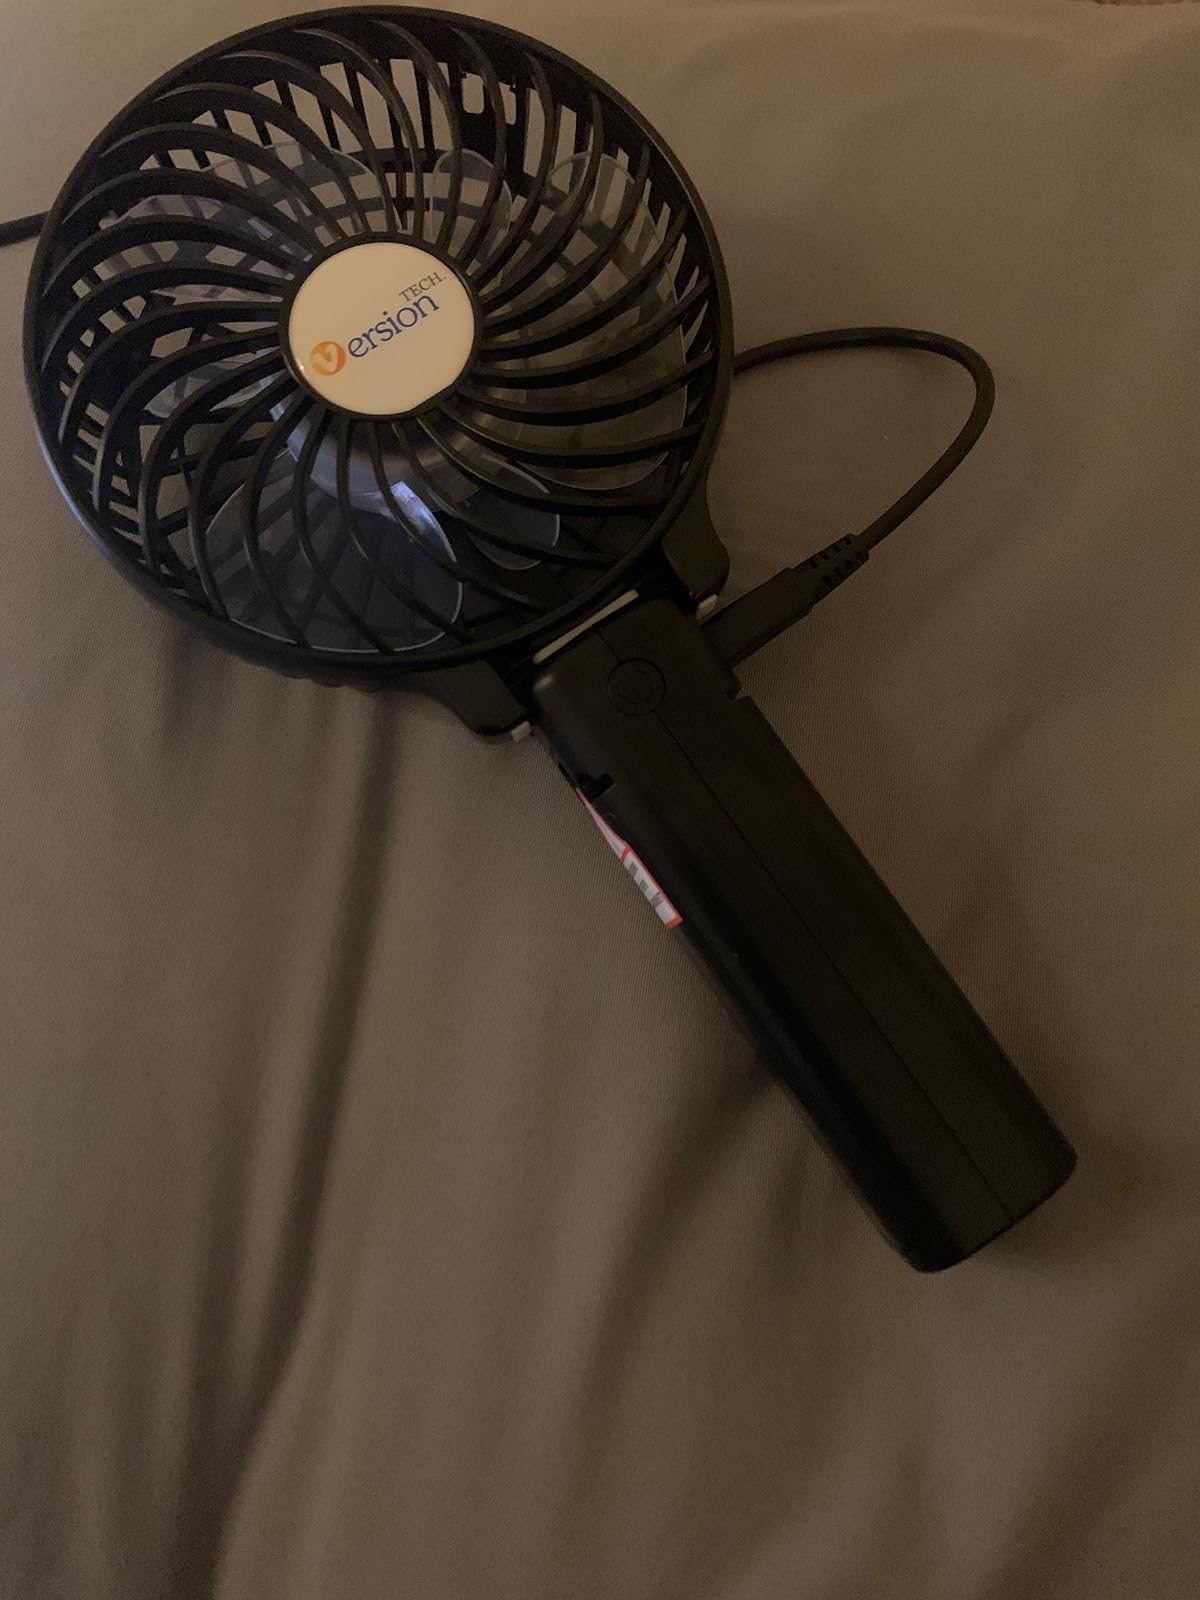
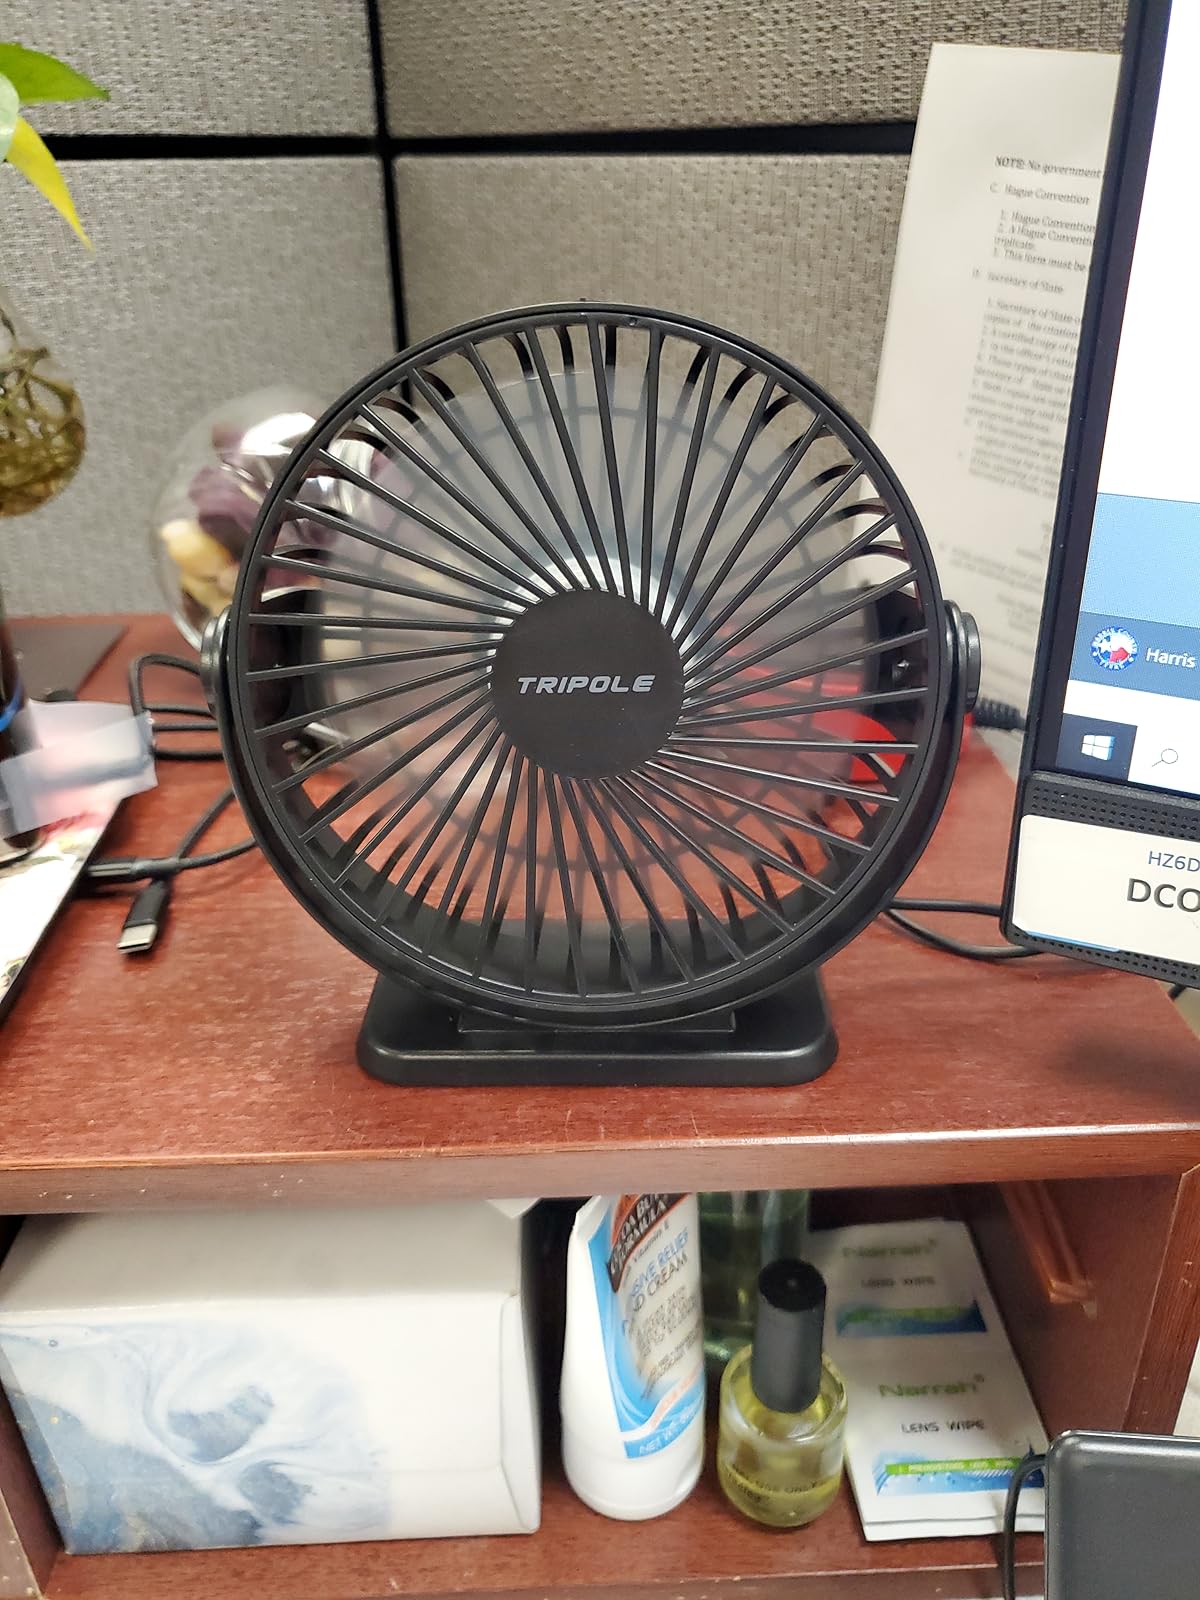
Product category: fan
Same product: no